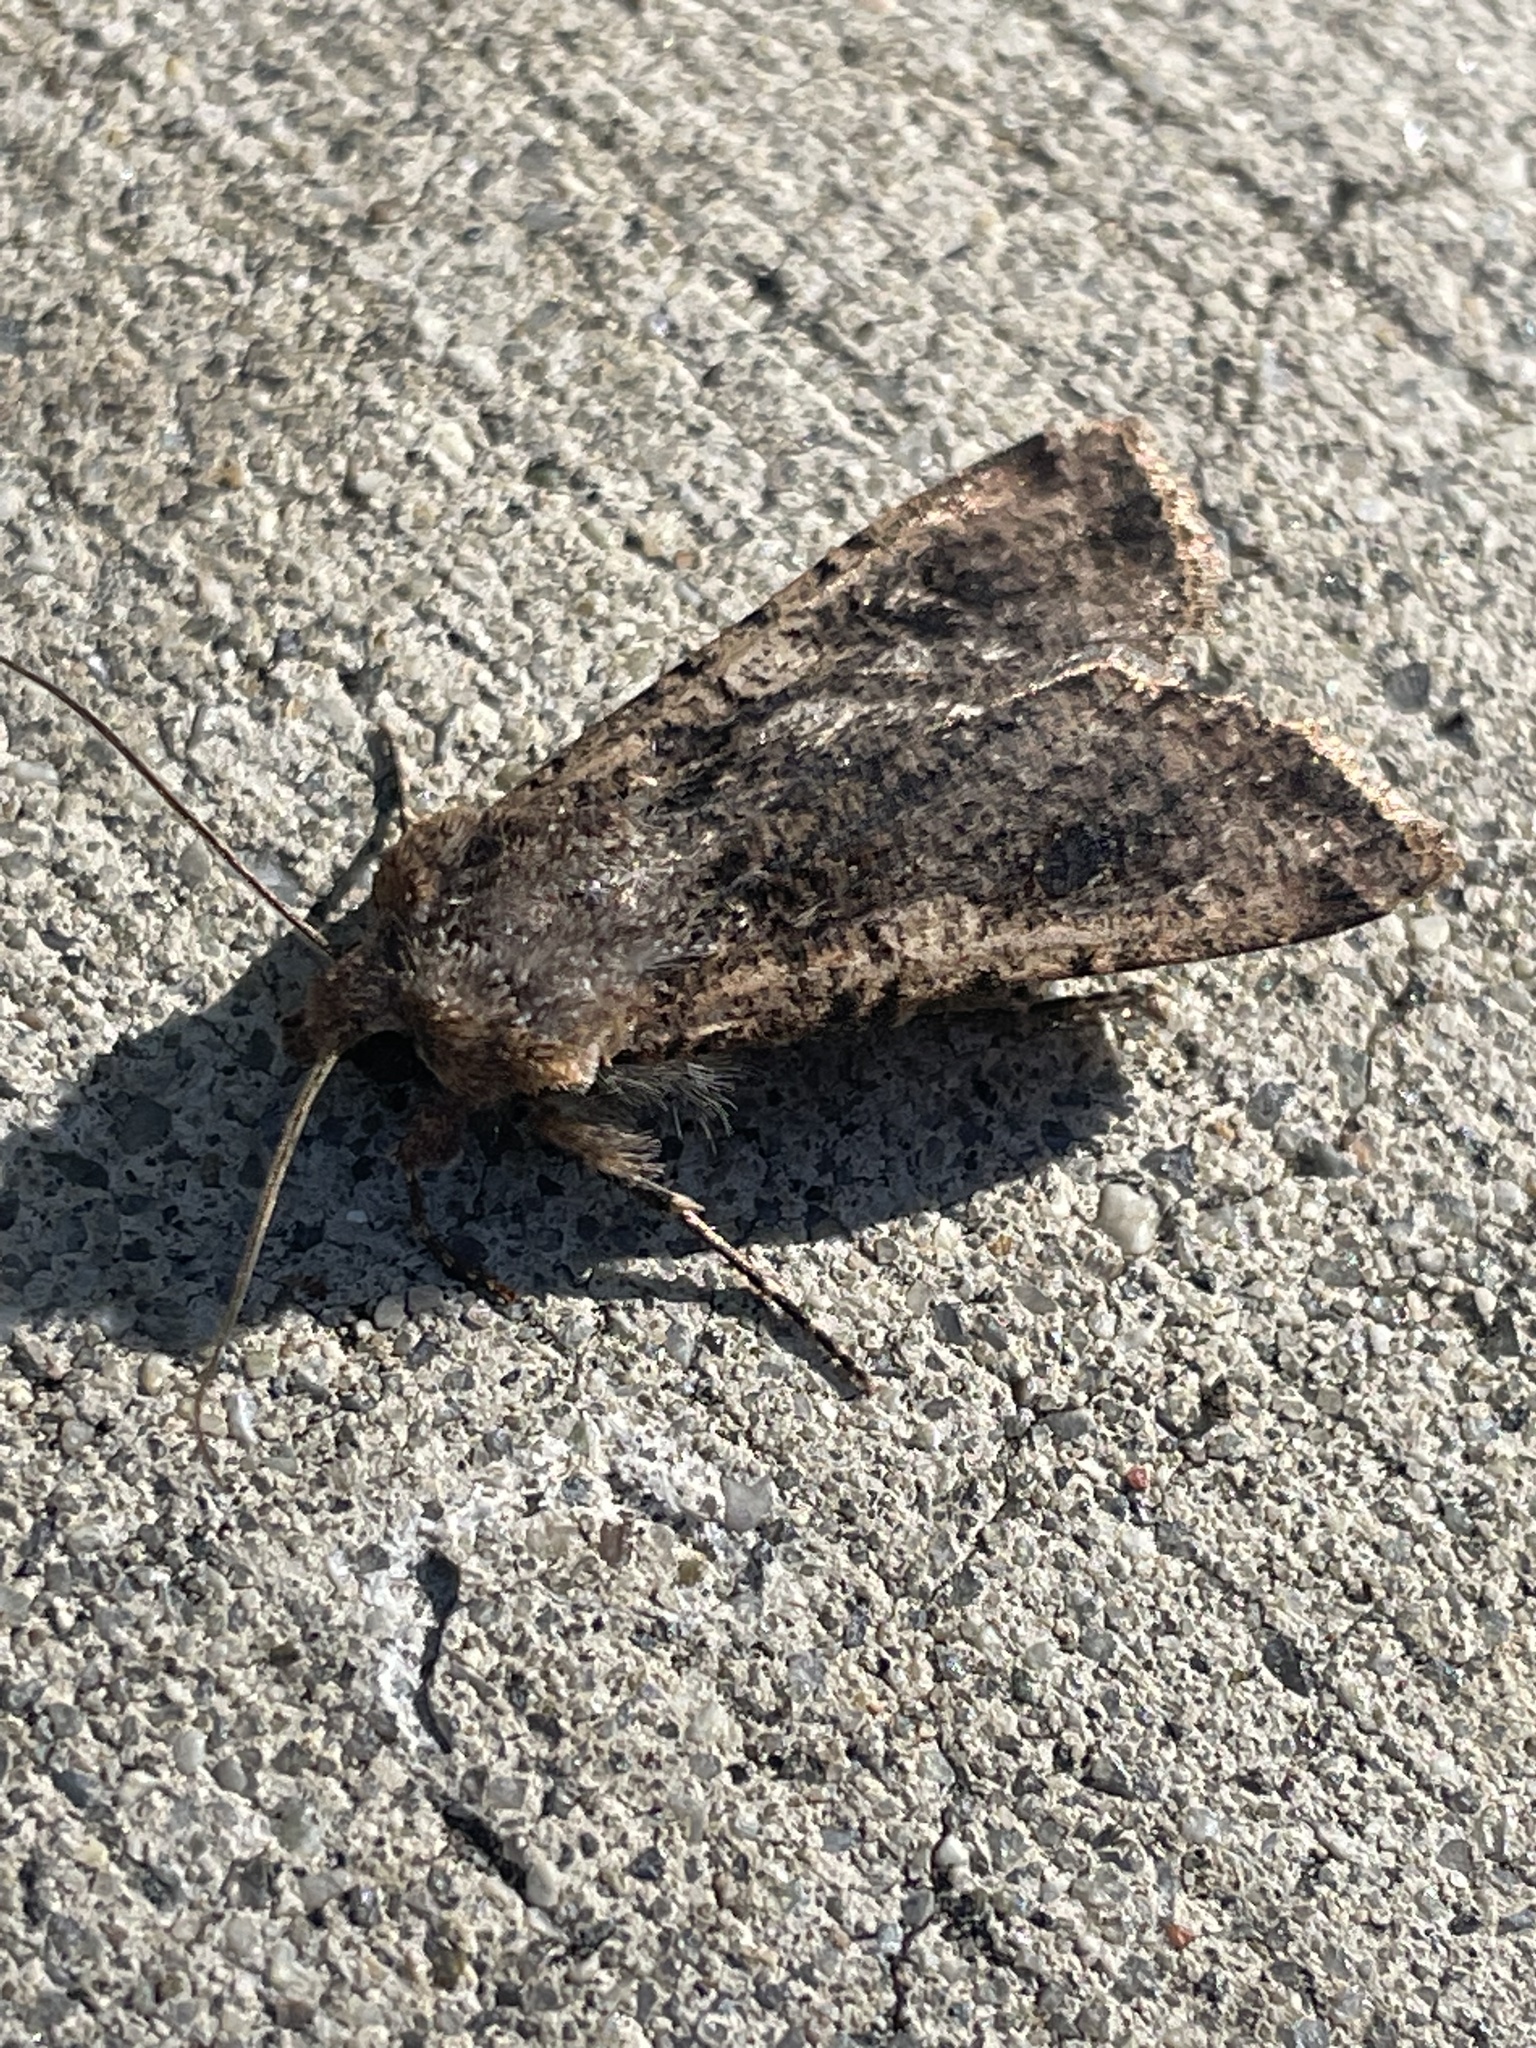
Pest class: cutworms